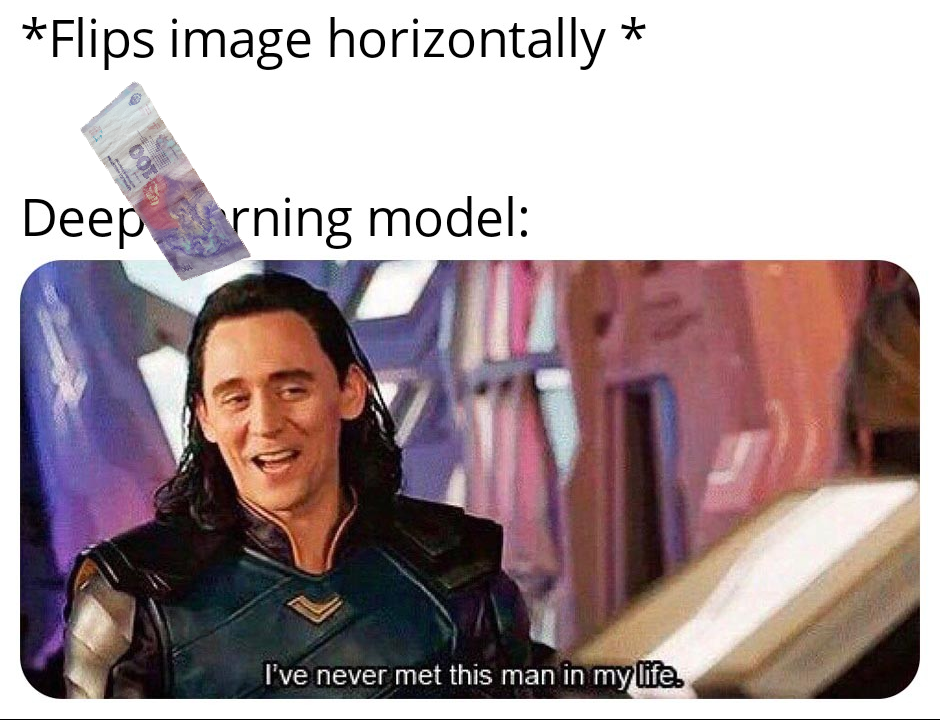
Denominación: 100